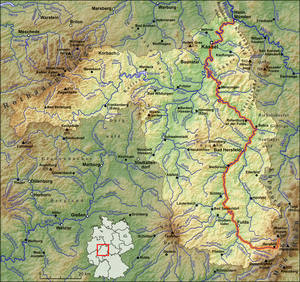
La Fulda est une rivière allemande de 160 km de long, prenant sa source au Wasserkuppe, une montagne basaltique du Rhön.